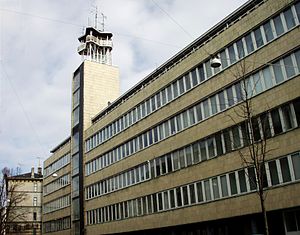
Radiohuset / Historisk baggrund / Bygningen
Ny Fløj fra 1958 med det karakteristiske tårn. Tårnet fik indrettet et interimistisk studie, der i en årrække er blevet brugt i programmet Koplevs Krydsfelt. Det er også den fløj, der rummer det sagnomspundne nødstudie, der blev indrettet til Radioavisen. I baggrunden af billedet ses Worsaaesvej nummer 17: Den beboelsesejendom, der i 1972 blev købt af Danmarks Radio og slået sammen med Radiohuset.
Radiohusets Ny Fløj fra 1958 med det karakteristiske tårn. Tårnet fik indrettet et intermistisk studie, der i en årrække er blevet brugt i programmet Koplevs Krydsfelt. I baggrunden af billedet ses Worsaaesvej nummer 17: Den beboelsesejendom, der i 1972 blev købet af Danmarks Radio og slået sammen med Radiohuset.
Radiohuset er tidligere hovedkvarter for DR, og liggerpå Rosenørns Allé 22 på Frederiksberg i Frederiksberg Kommune.